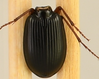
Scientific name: Synuchus impunctatus
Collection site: Harvard Forest & Quabbin Watershed NEON (HARV), plot HARV_005